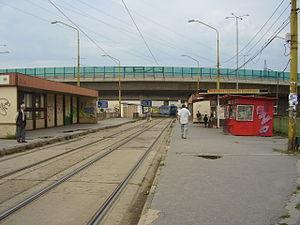
La ligne 3 du réseau de tram Košice relie l'arrêt Važecká à la Gare Via VSS, križovatka - Ryba - Nám. osloboditeľov.